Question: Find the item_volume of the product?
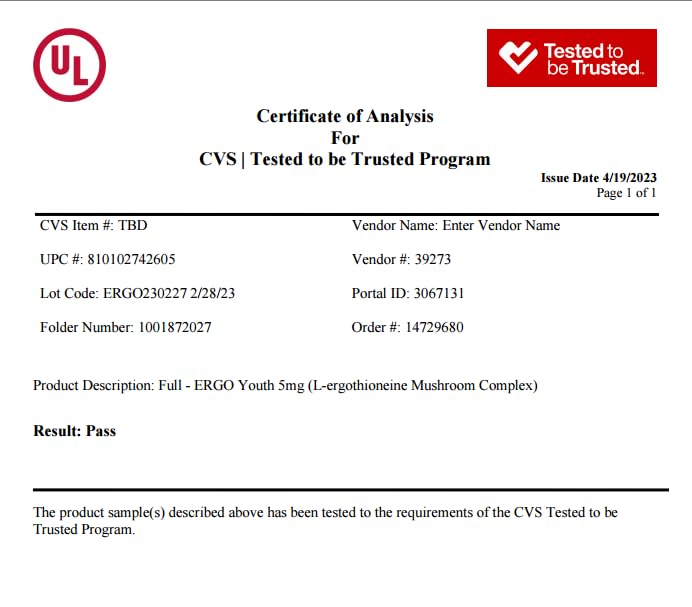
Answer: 5.0 millilitre